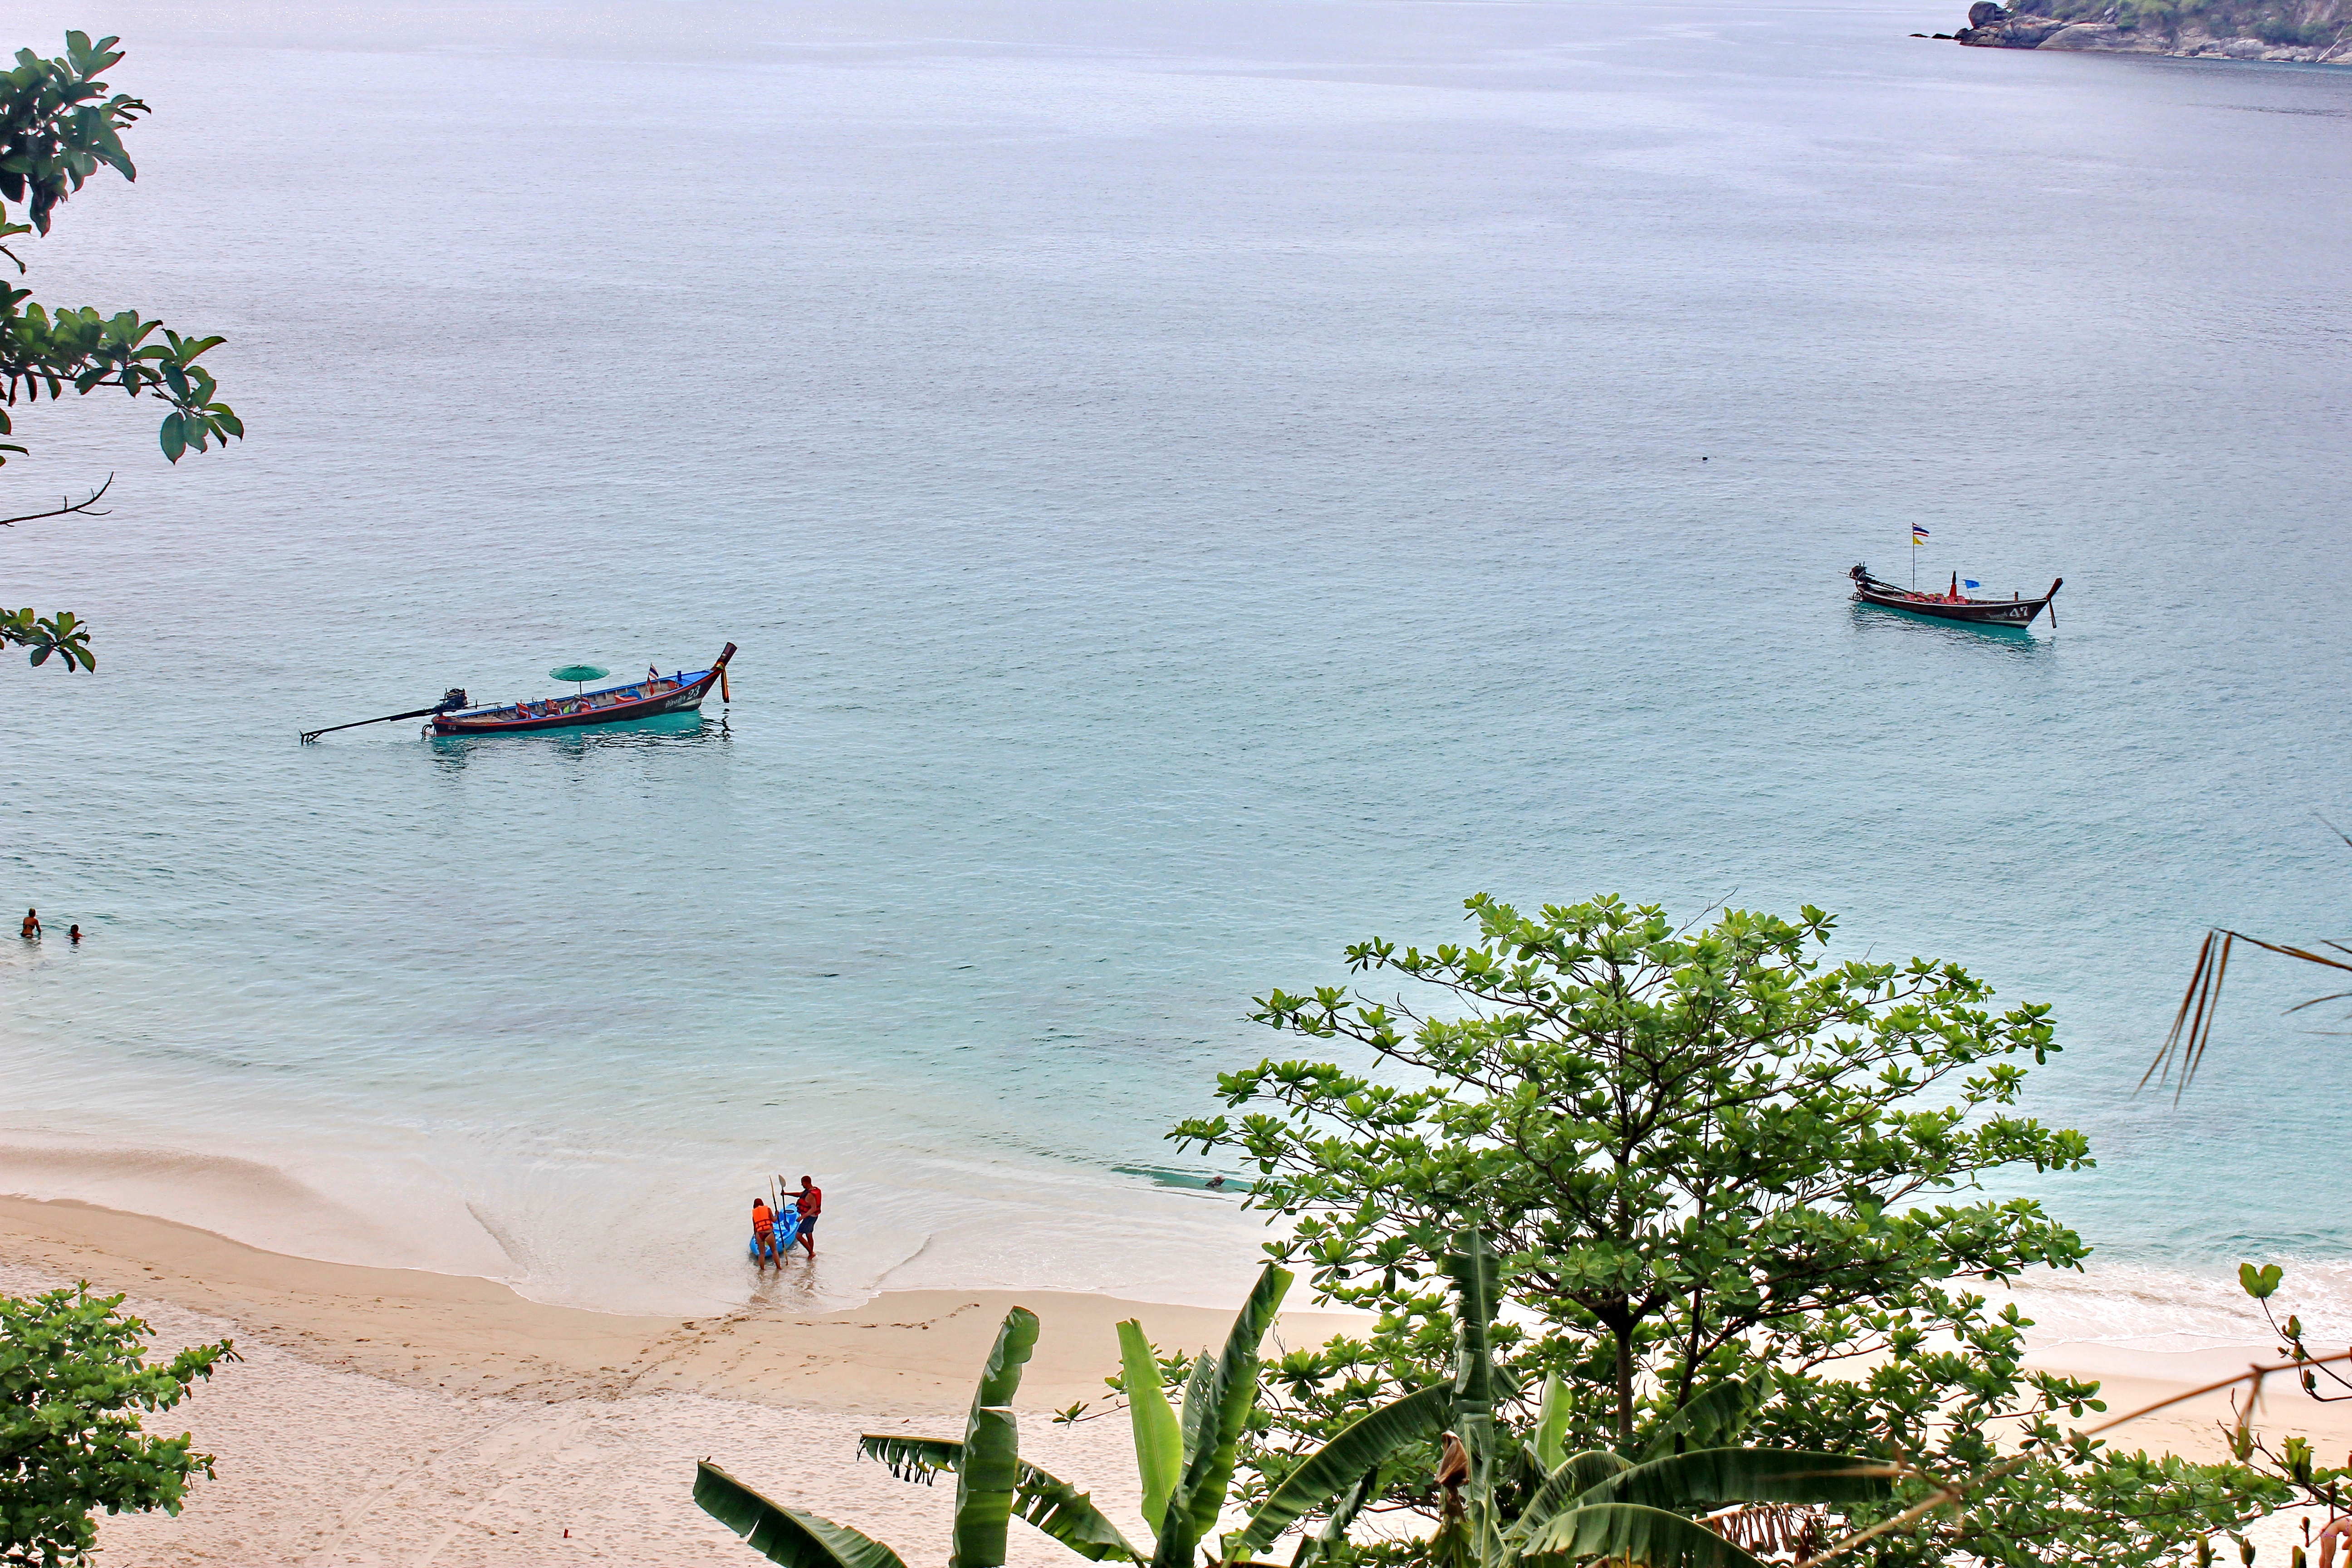
beach, sea, coast, water, sand, ocean, boat, shore, lake, vacation, vehicle, bay, island, thailand, body of water, boating, phuket, freedom beach